SeeYouSpaceCowboy

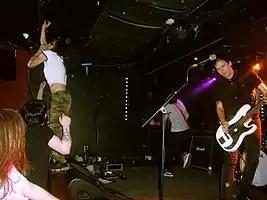
SeeYouSpaceCowboy performing live in 2022

SeeYouSpaceCowboy (formerly stylized as SeeYouSpaceCowboy...) was an American hardcore punk band formed in San Diego, California, in 2016, by Connie Sgarbossa, Ethan Sgarbossa and Taylor Allen. Their name is taken from a phrase shown on many of the end title cards of the 1998 anime "Cowboy Bebop".